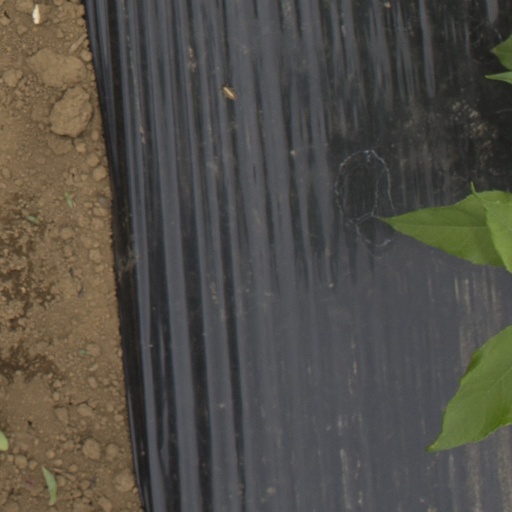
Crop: Jerusalem artichoke